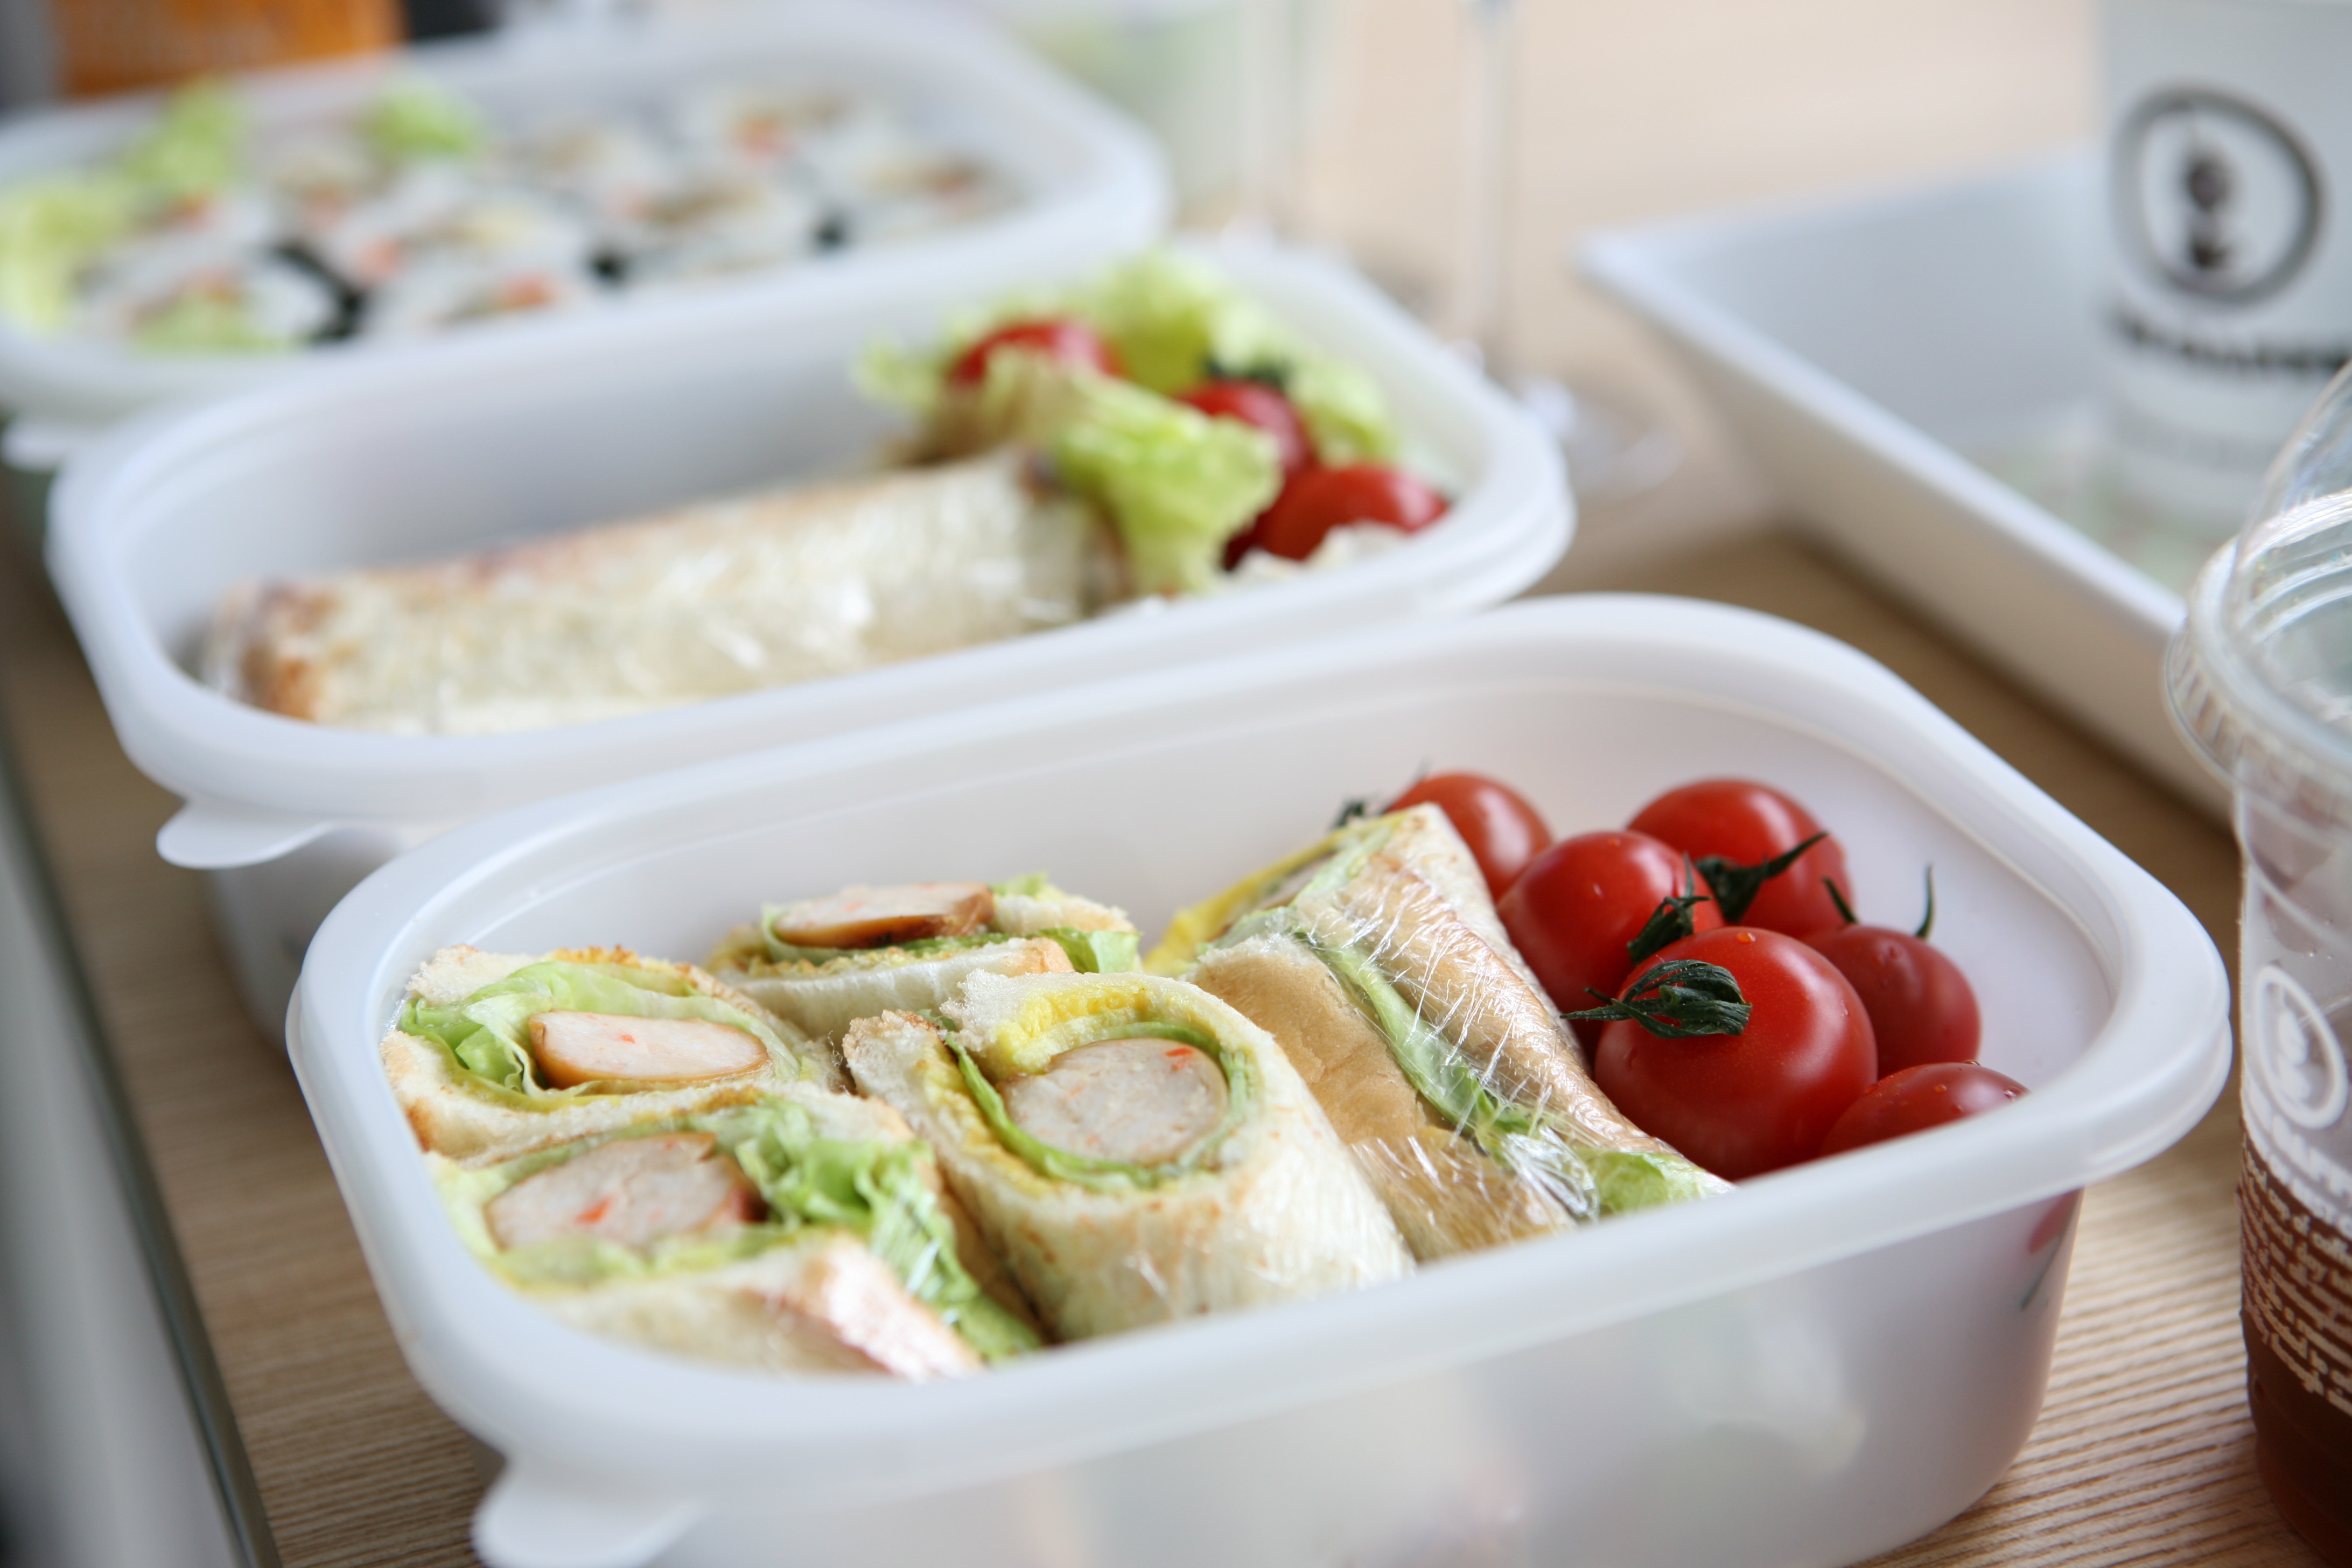
dish, meal, food, produce, breakfast, lunch, cuisine, sandwich, asian food, picnic, hors d oeuvre, lunch box